Principality of Transylvania (1570–1711)

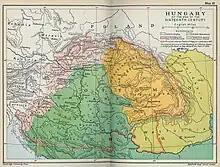
Principality of Transylvania at the end of 16th century.

The Principality of Transylvania was established in 1570 when John II renounced his claim as King of Hungary in the Treaty of Speyer (ratified in 1571), and became a Transylvanian prince. The treaty also recognized that the Principality of Transylvania belonged to the Kingdom of Hungary in the sense of public law. Upon the death of John II in 1571 the Royal House of Báthory came to power and ruled Transylvania as princes under the Ottomans, and briefly under Habsburg suzerainty, until 1602. Their rise to power marked the beginning of the Principality of Transylvania as a semi-independent state.